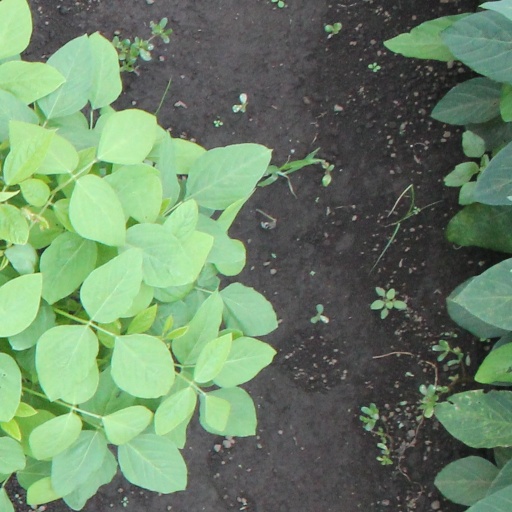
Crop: soybean